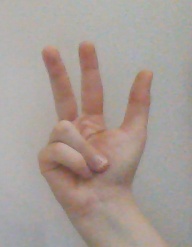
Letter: al